Mateus de Oliveira Xavier

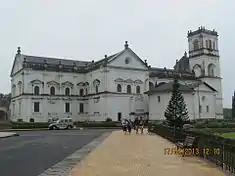
A view of the Sé Cathedral of Goa, reconstructed through initiatives of the former Bishop of Cochim

Following the death of Bishop D. João Gomes Ferreira, D. Mateus Xavier was nominated to replace him as the Bishop of Cochim on 11 October 1897. D. António Sebastião Valente and the Minister of the Navy, Henrique de Barros Gomes, supported his nomination, which was confirmed on 11 October 1897 by Pope Leo XIII. Since the Papal bulls were slow to reach India, the episcopal consecration was only held on 30 January 1898, in the Sé Cathedral of Goa. He arrived in the Diocese on 5 March, making his solemn entry to take possession of his diocese.